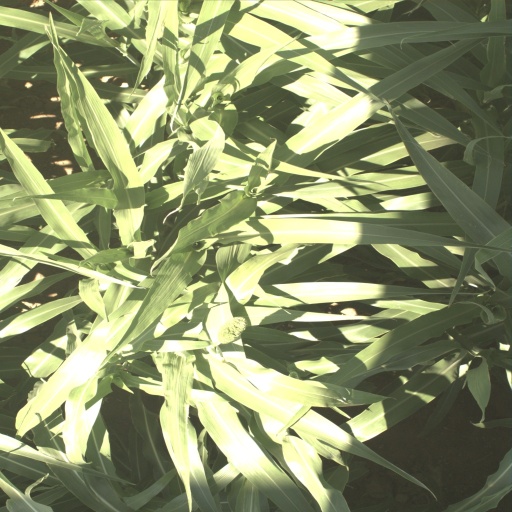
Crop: sorghum